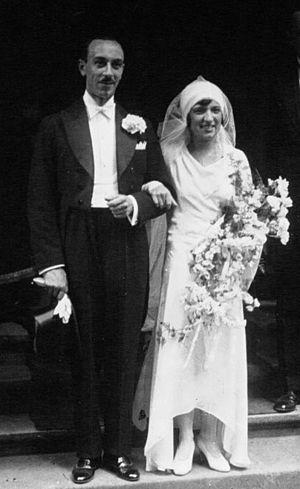
Pierre Brunet, né le 28 juin 1902 au Quesne et mort le 27 juillet 1991 à Boyne City au Michigan aux États-Unis, est un patineur artistique français, époux et partenaire d'Andrée Joly. Ensemble, ils forment le couple de patinage artistique le plus célèbre des années 1920 et 1930. Innovant sur la glace et réalisant les premiers portés à une main, ils sont médaillés à de nombreuses reprises aux Jeux olympiques et aux championnats du monde.